Medalje vir Troue Diens

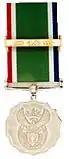
x160px

In respect of the Medalje vir Troue Diens and Bar for thirty years service, the official order of precedence is as follows: